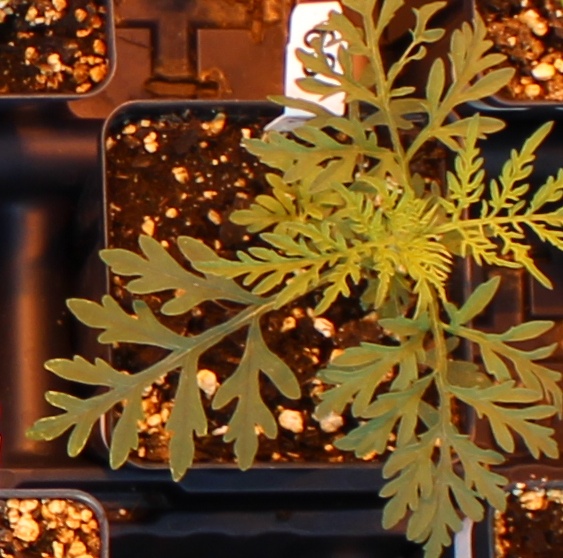
Label: Ragweed